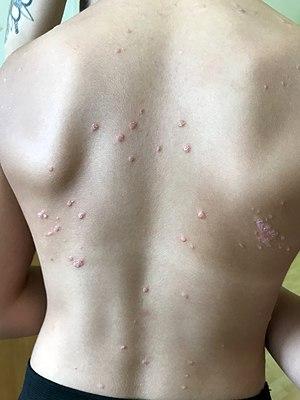
Psoriasis en gouttes (fille de 9 ans)
Le psoriasis est une maladie inflammatoire systémique et chronique à médiation immunitaire, affectant principalement la peau mais aussi d'autres organes. Cette maladie concerne environ 3 à 5 % de la population européenne. Elle s'accompagne d'inflammations symétriques du derme et de l’épiderme ainsi qu'un renouvellement excessif des cellules de la peau. Du fait de ses origines multifactorielles cette affection est d'aspect clinique polymorphe et possède une grande variété de localisation. D'étiologie incertaine, probablement multigénique, elle est non contagieuse et ne se guérit pas. Les traitements connus permettent seulement de freiner ou de résorber l'inflammation associée.